Lorentz Petersen

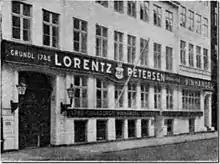
Lorentz Petersen at Store Kongensgade 66 in Copenhagen

In 1915, A. V. Reyn and H. J. Wengel vinhandlerfirmaet acquired the competing firm F. V. Raaschou & Søn, (founded by 1827 by F. V. Raaschou, 1800–1875).